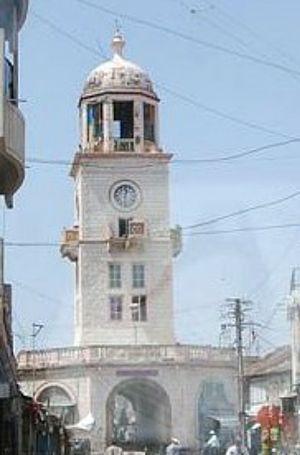
Amreli est une ville d'Inde située dans le district d'Amreli, dans l'État du Gujarat, au nord-ouest du pays. En 2011, elle comptait 190 243 habitants.